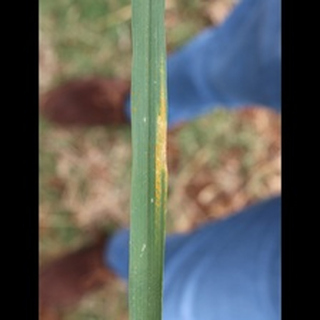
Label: wheat_black_rust